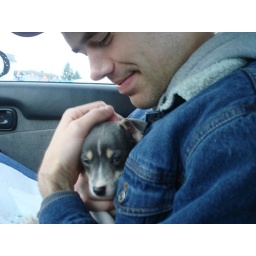
In the car in Port Angeles. He was nervous and carsick and vommed on the way home